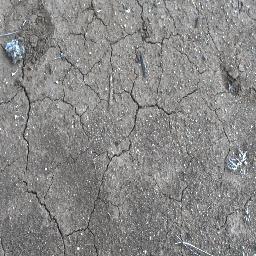
Label: negative